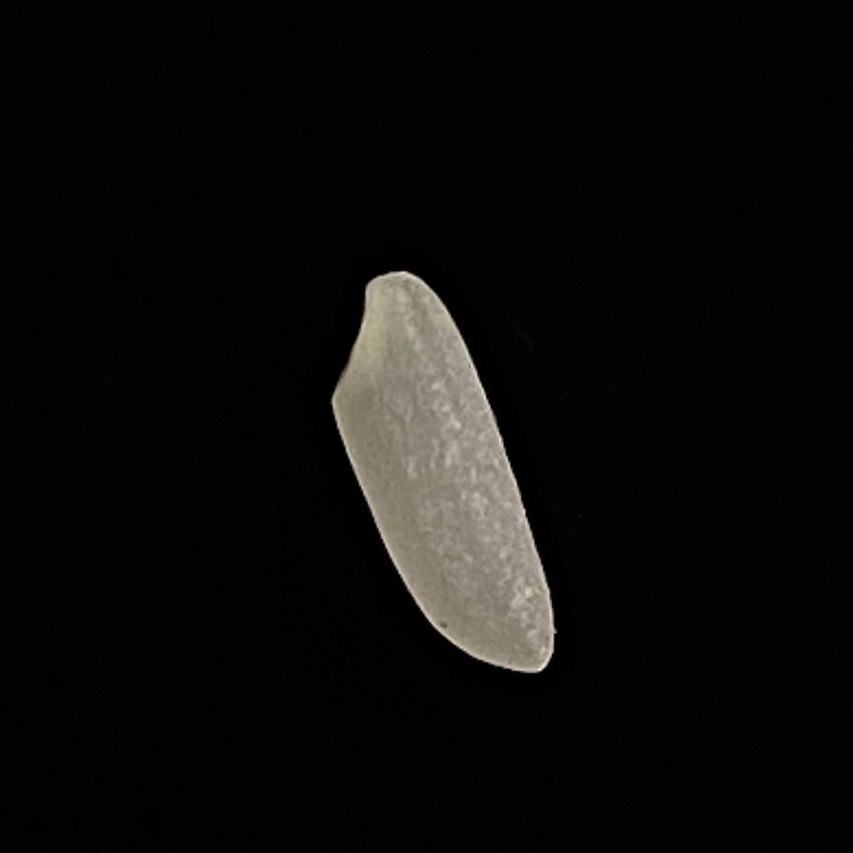
Rice variety: Katari_Polao